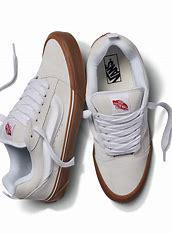
Brand: Vans
Model: KNU Skool